Madhav Kumar Nepal

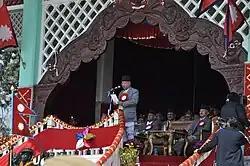
Prime Minister Nepal delivering a speech at Tundikhel the occasion of Democracy Day.

Nepal returned to CPN (UML) after the Supreme court decision to dissolve the party merger between CPN (UML) and CPN (Maoist Centre). Since 18 August 2021, he has been serving as the chairman of the CPN (Unified-Socialist), a new party formed through split in CPN (UML) citing arrogance and monopoly of the party president KP Sharma Oli.